E. C. Duggins

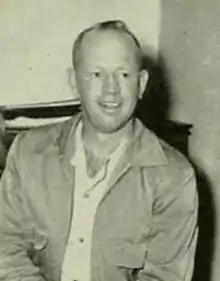
Duggins pictured in "The Rhododendron 1953", Appalachian State yearbook

Edward Cameron Duggins (August 23, 1912 – October 16, 1960) was an American college football coach. He was the ninth head football coach at Appalachian State Teachers College—now known as Appalachian State University—located in Boone, North Carolina, serving from 1947 to 1950 and again from 1952 to 1955. The Mountaineers compiled a record of 57–25–3, captured three North State Conference titles, and played in seven small college bowl games under Duggins.